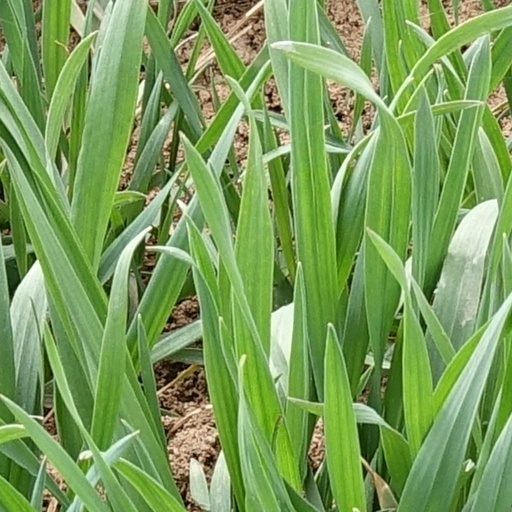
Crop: wheat